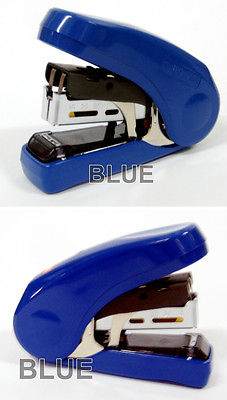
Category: stapler